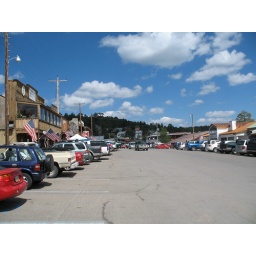
The sky was so big and blue and gorgeous this high in the mountains!